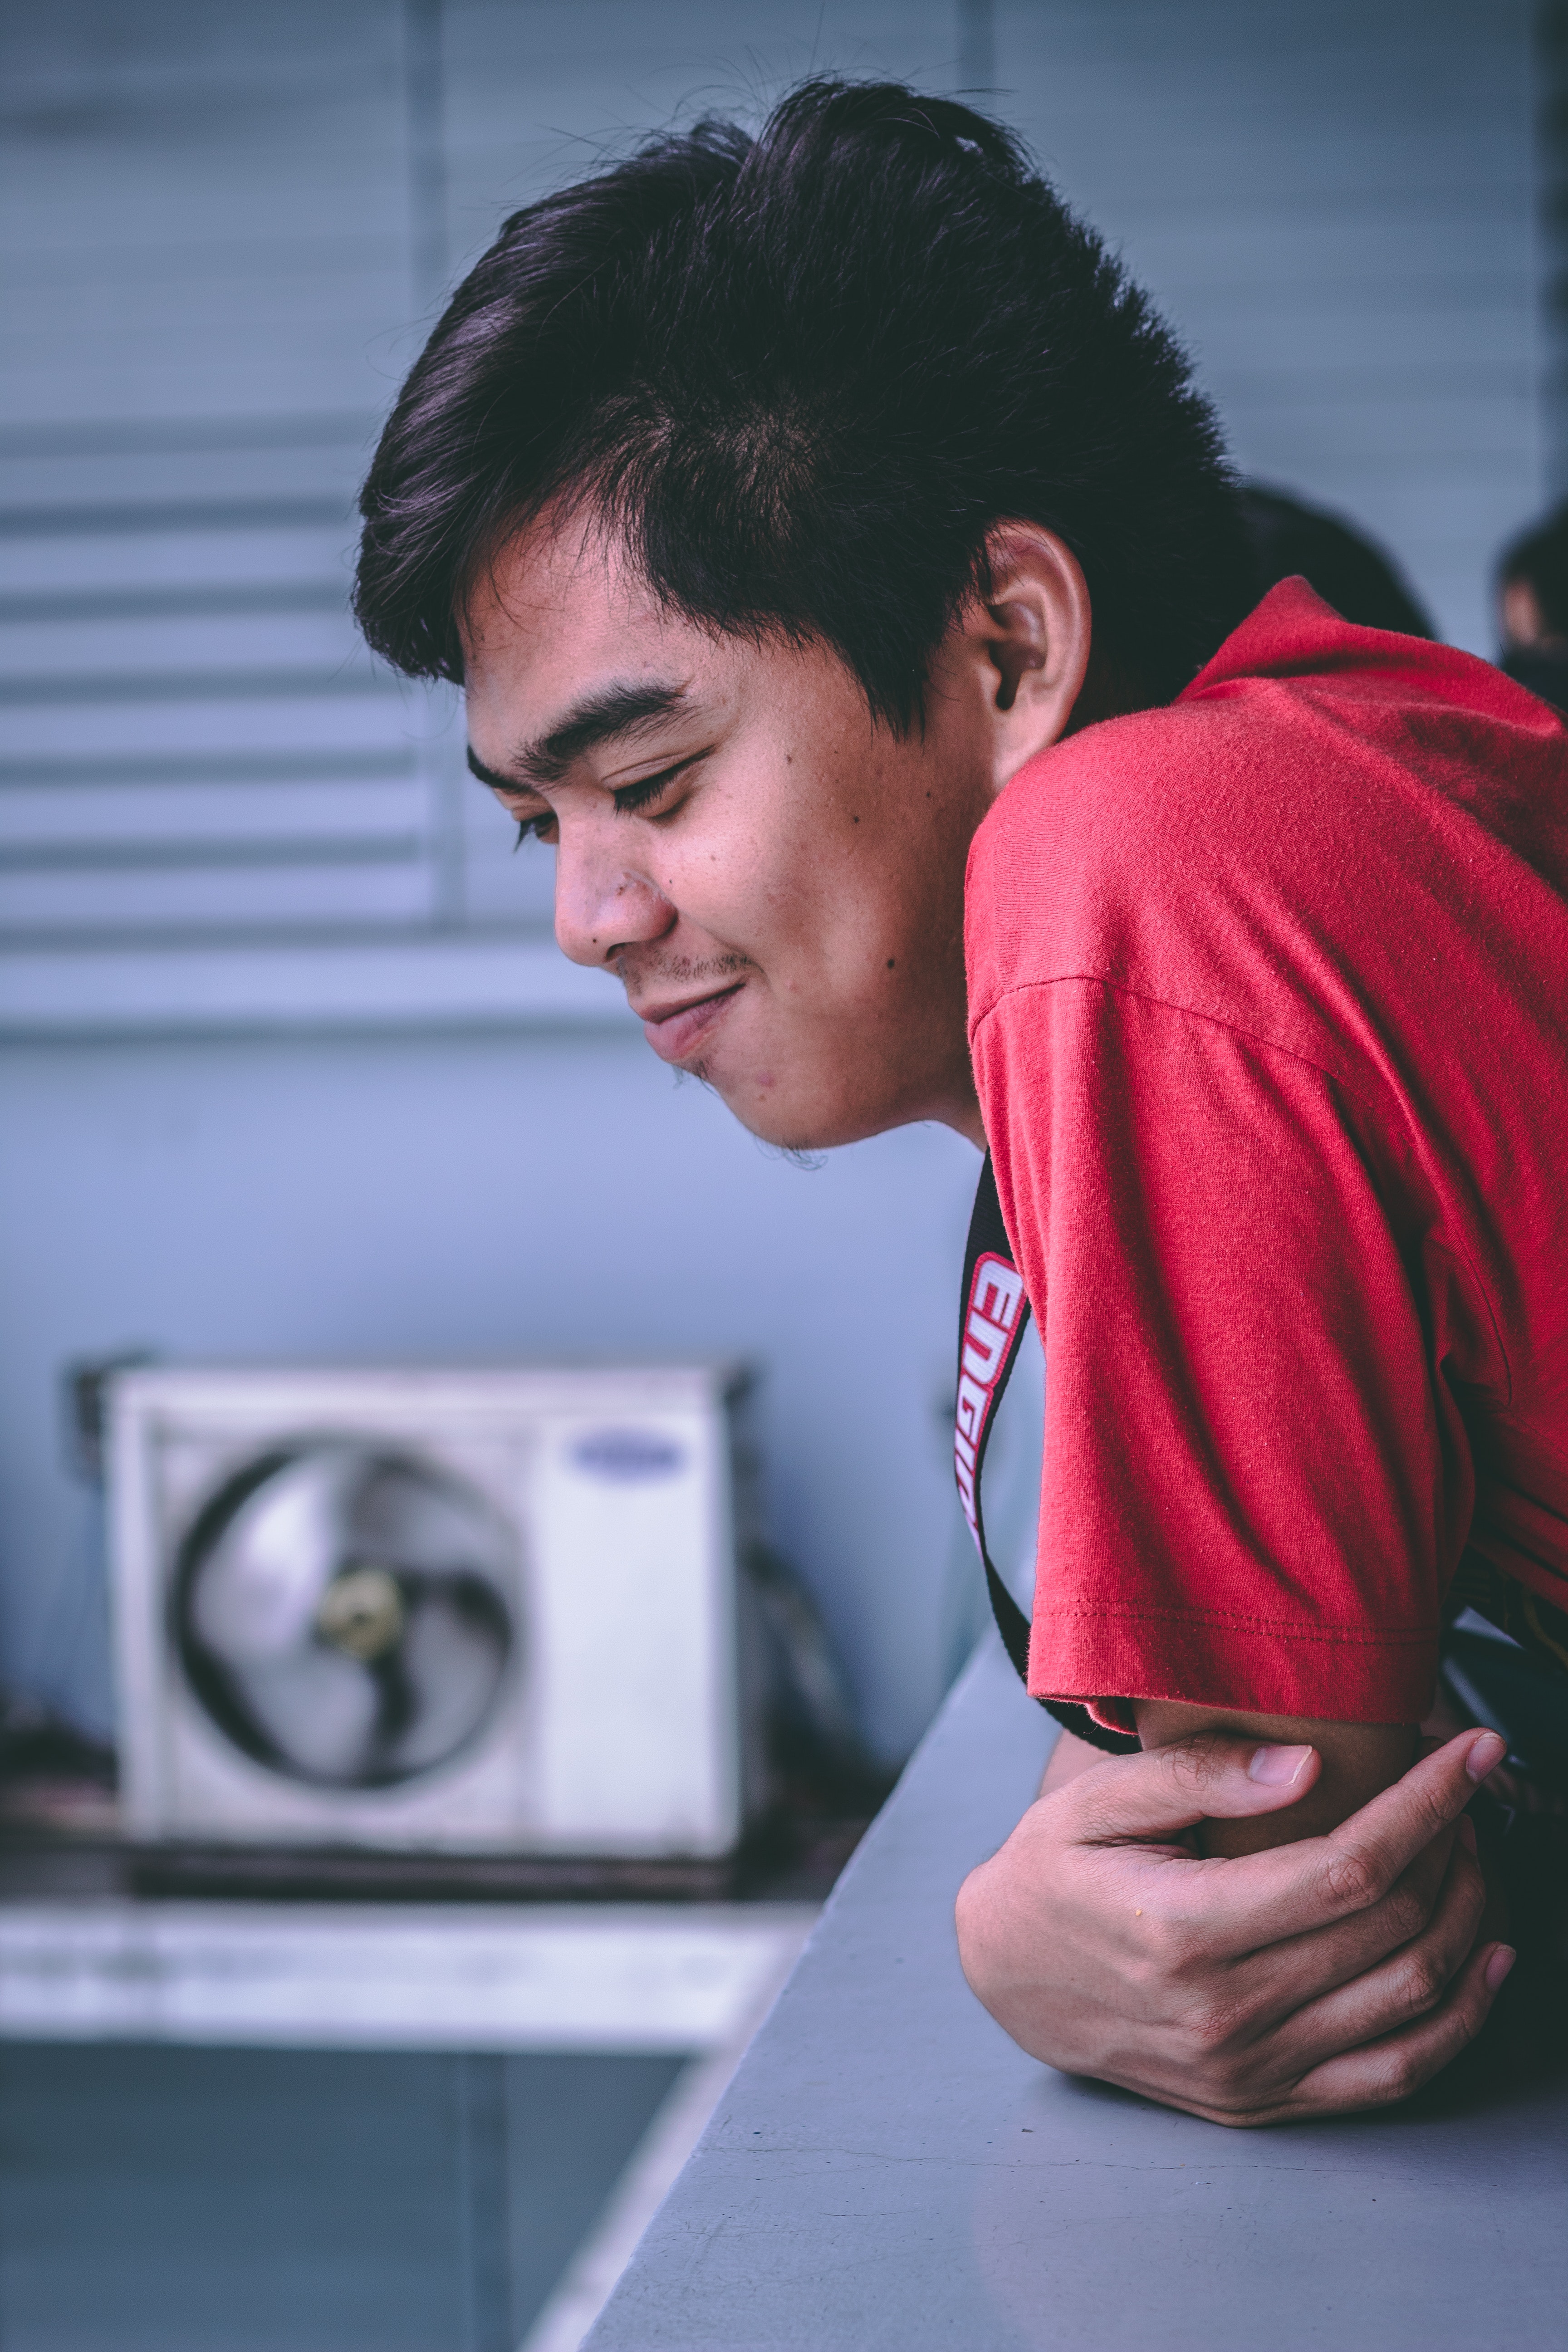
person, man, chin, photography, cool, electronic device, human, fun, smile, girl, technology, product